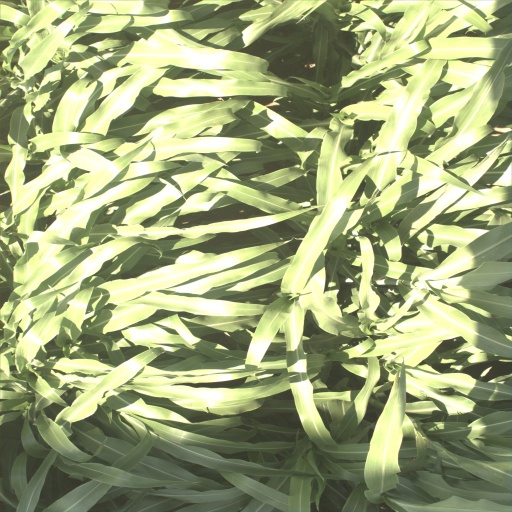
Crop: sorghum